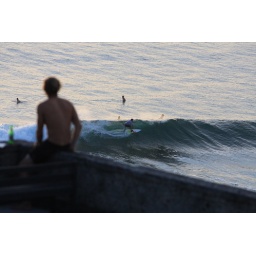
Best seat in the house - Especially with a bintang - sunset Racetracks view.